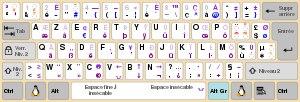
La disposition des touches d'un clavier de saisie permet de saisir les caractères de l'alphabet d'une langue sur une machine à écrire, un clavier d'ordinateur et sur certains appareils électroniques plus récents. La plupart des pays utilisent une ou plusieurs dispositions adaptées.
Une touche morte est une touche de clavier d'ordinateur qui ne produit aucun résultat lorsqu'elle est enfoncée puis relâchée, mais modifie le comportement de la prochaine touche qui sera enfoncée. Il existe de nombreuses combinaisons de touches mortes et selon les dispositions des claviers et les réglages, le comportement des touches connues comme étant mortes est quelque peu différent.